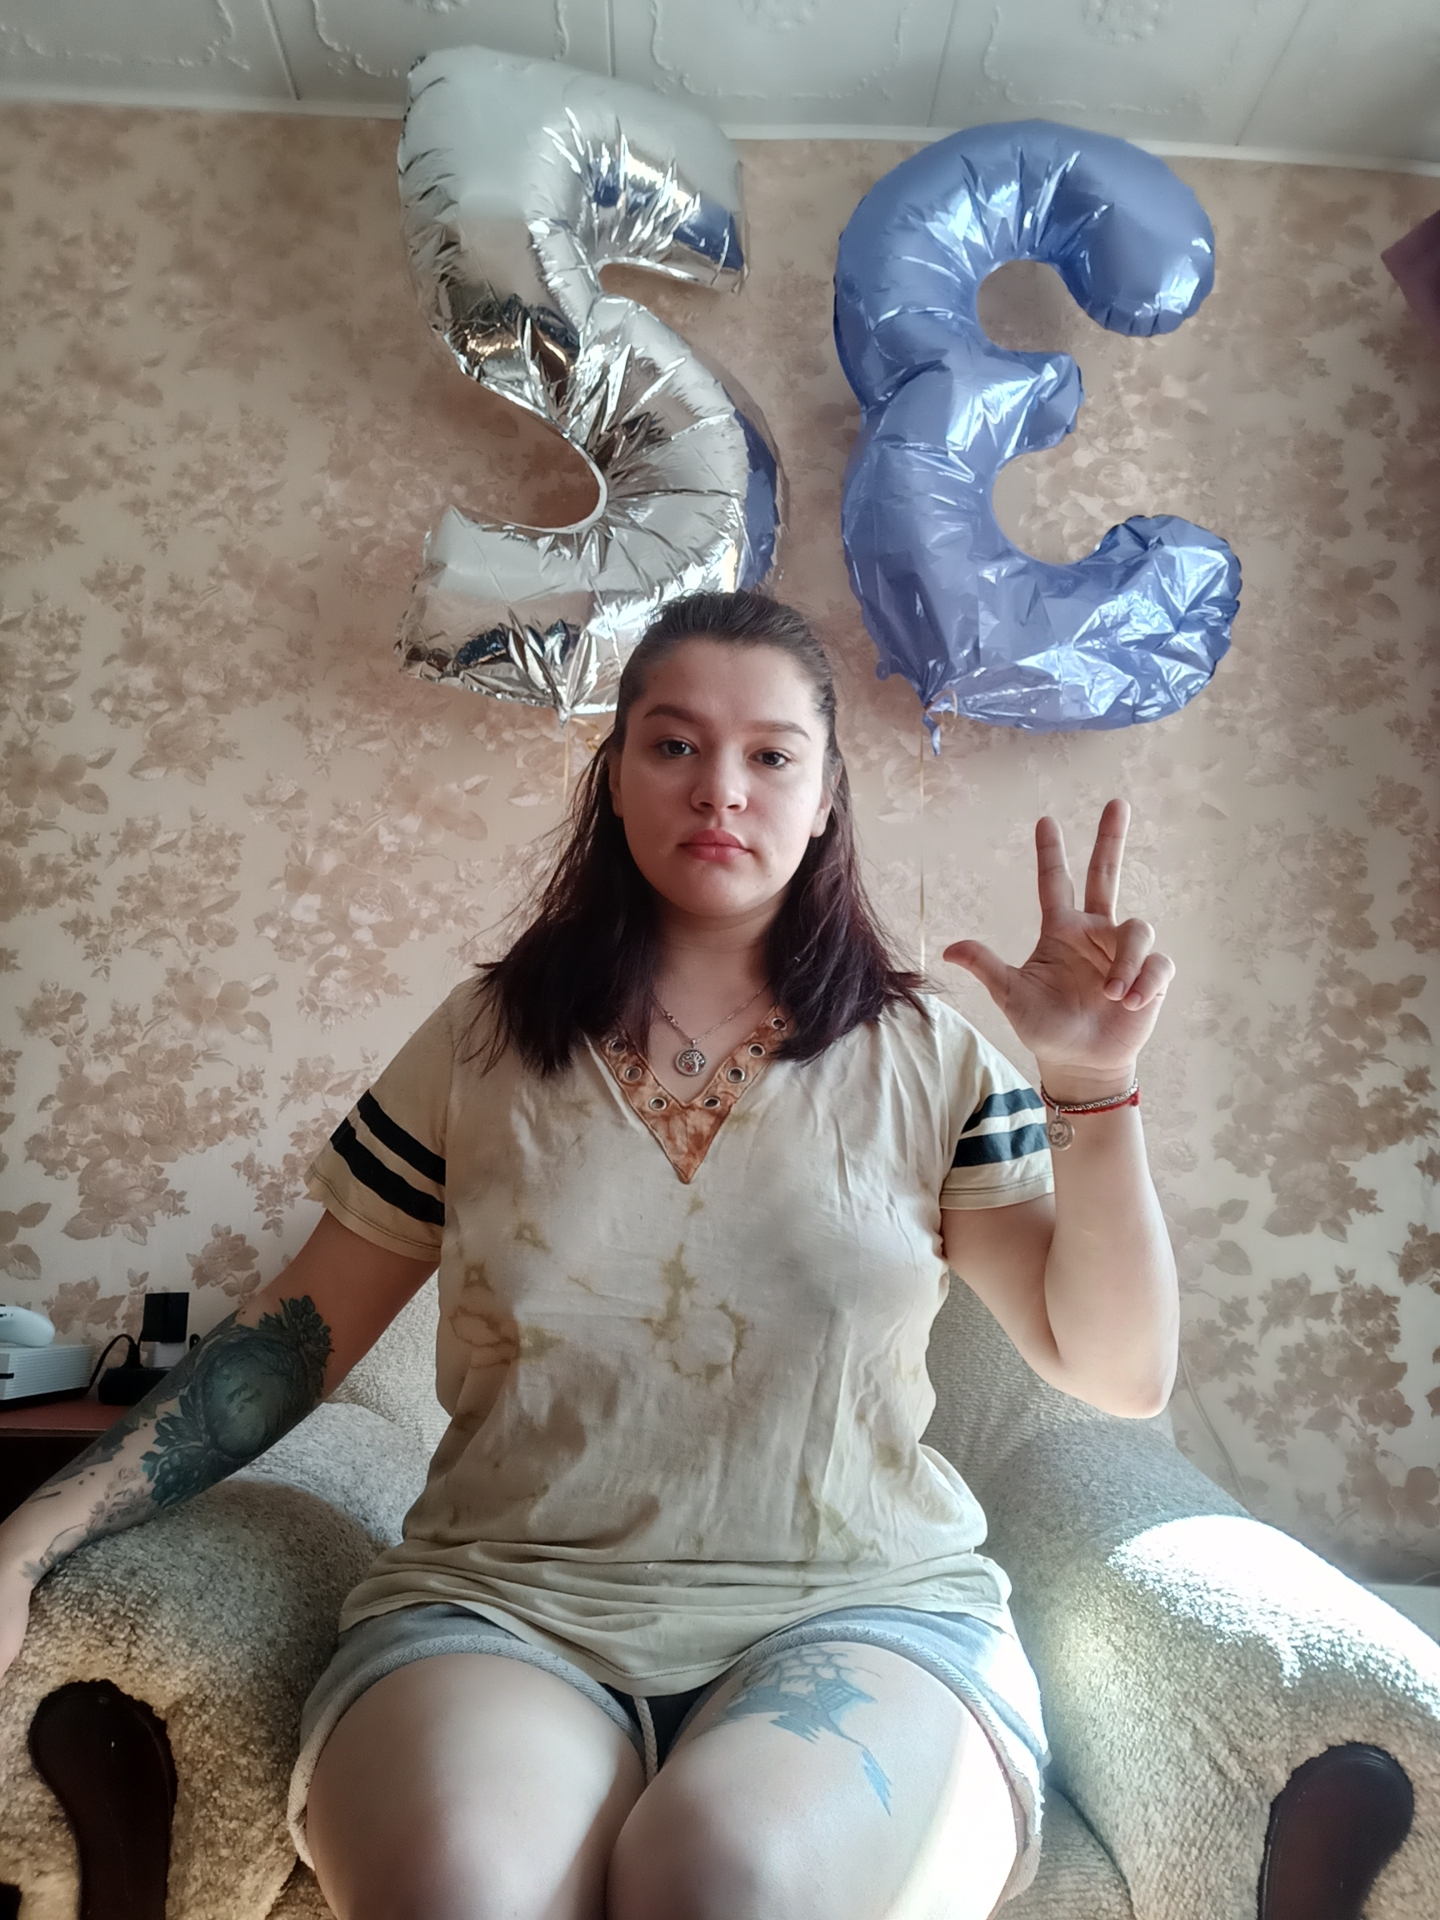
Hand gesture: three2